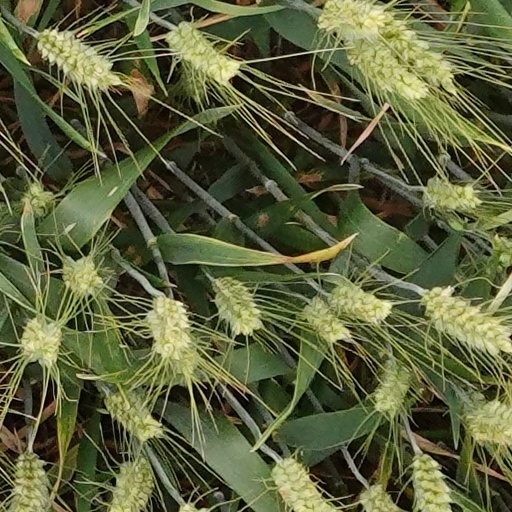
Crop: wheat